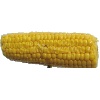
Label: corn